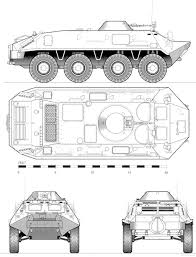
Label: BTR-60